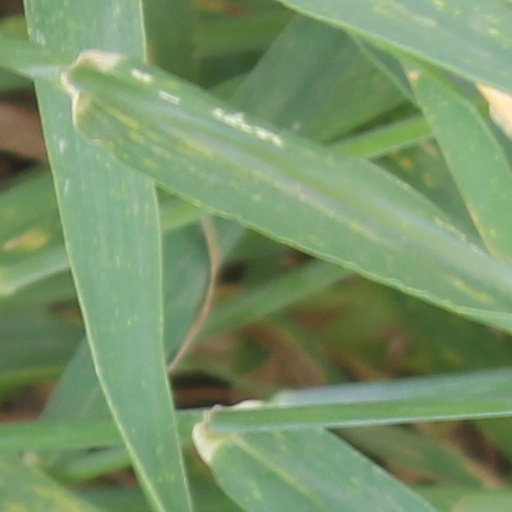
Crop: wheat